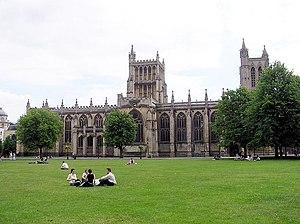
Skins est une série télévisée britannique en 61 épisodes d'environ 45 minutes créée par Jamie Brittain et Bryan Elsley et diffusée entre le 25 janvier 2007 et le 5 août 2013 sur la chaîne E4.
Le diocèse de Bristol est un diocèse anglican de la Province de Cantorbéry. Il s'étend sur le South Gloucestershire et sur le nord du Wiltshire jusqu'à Swindon. Son siège est la cathédrale de la Sainte-et-Indivisible-Trinité de Bristol.